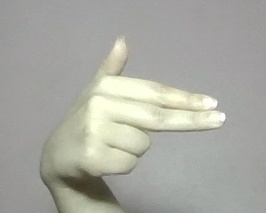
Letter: ghain